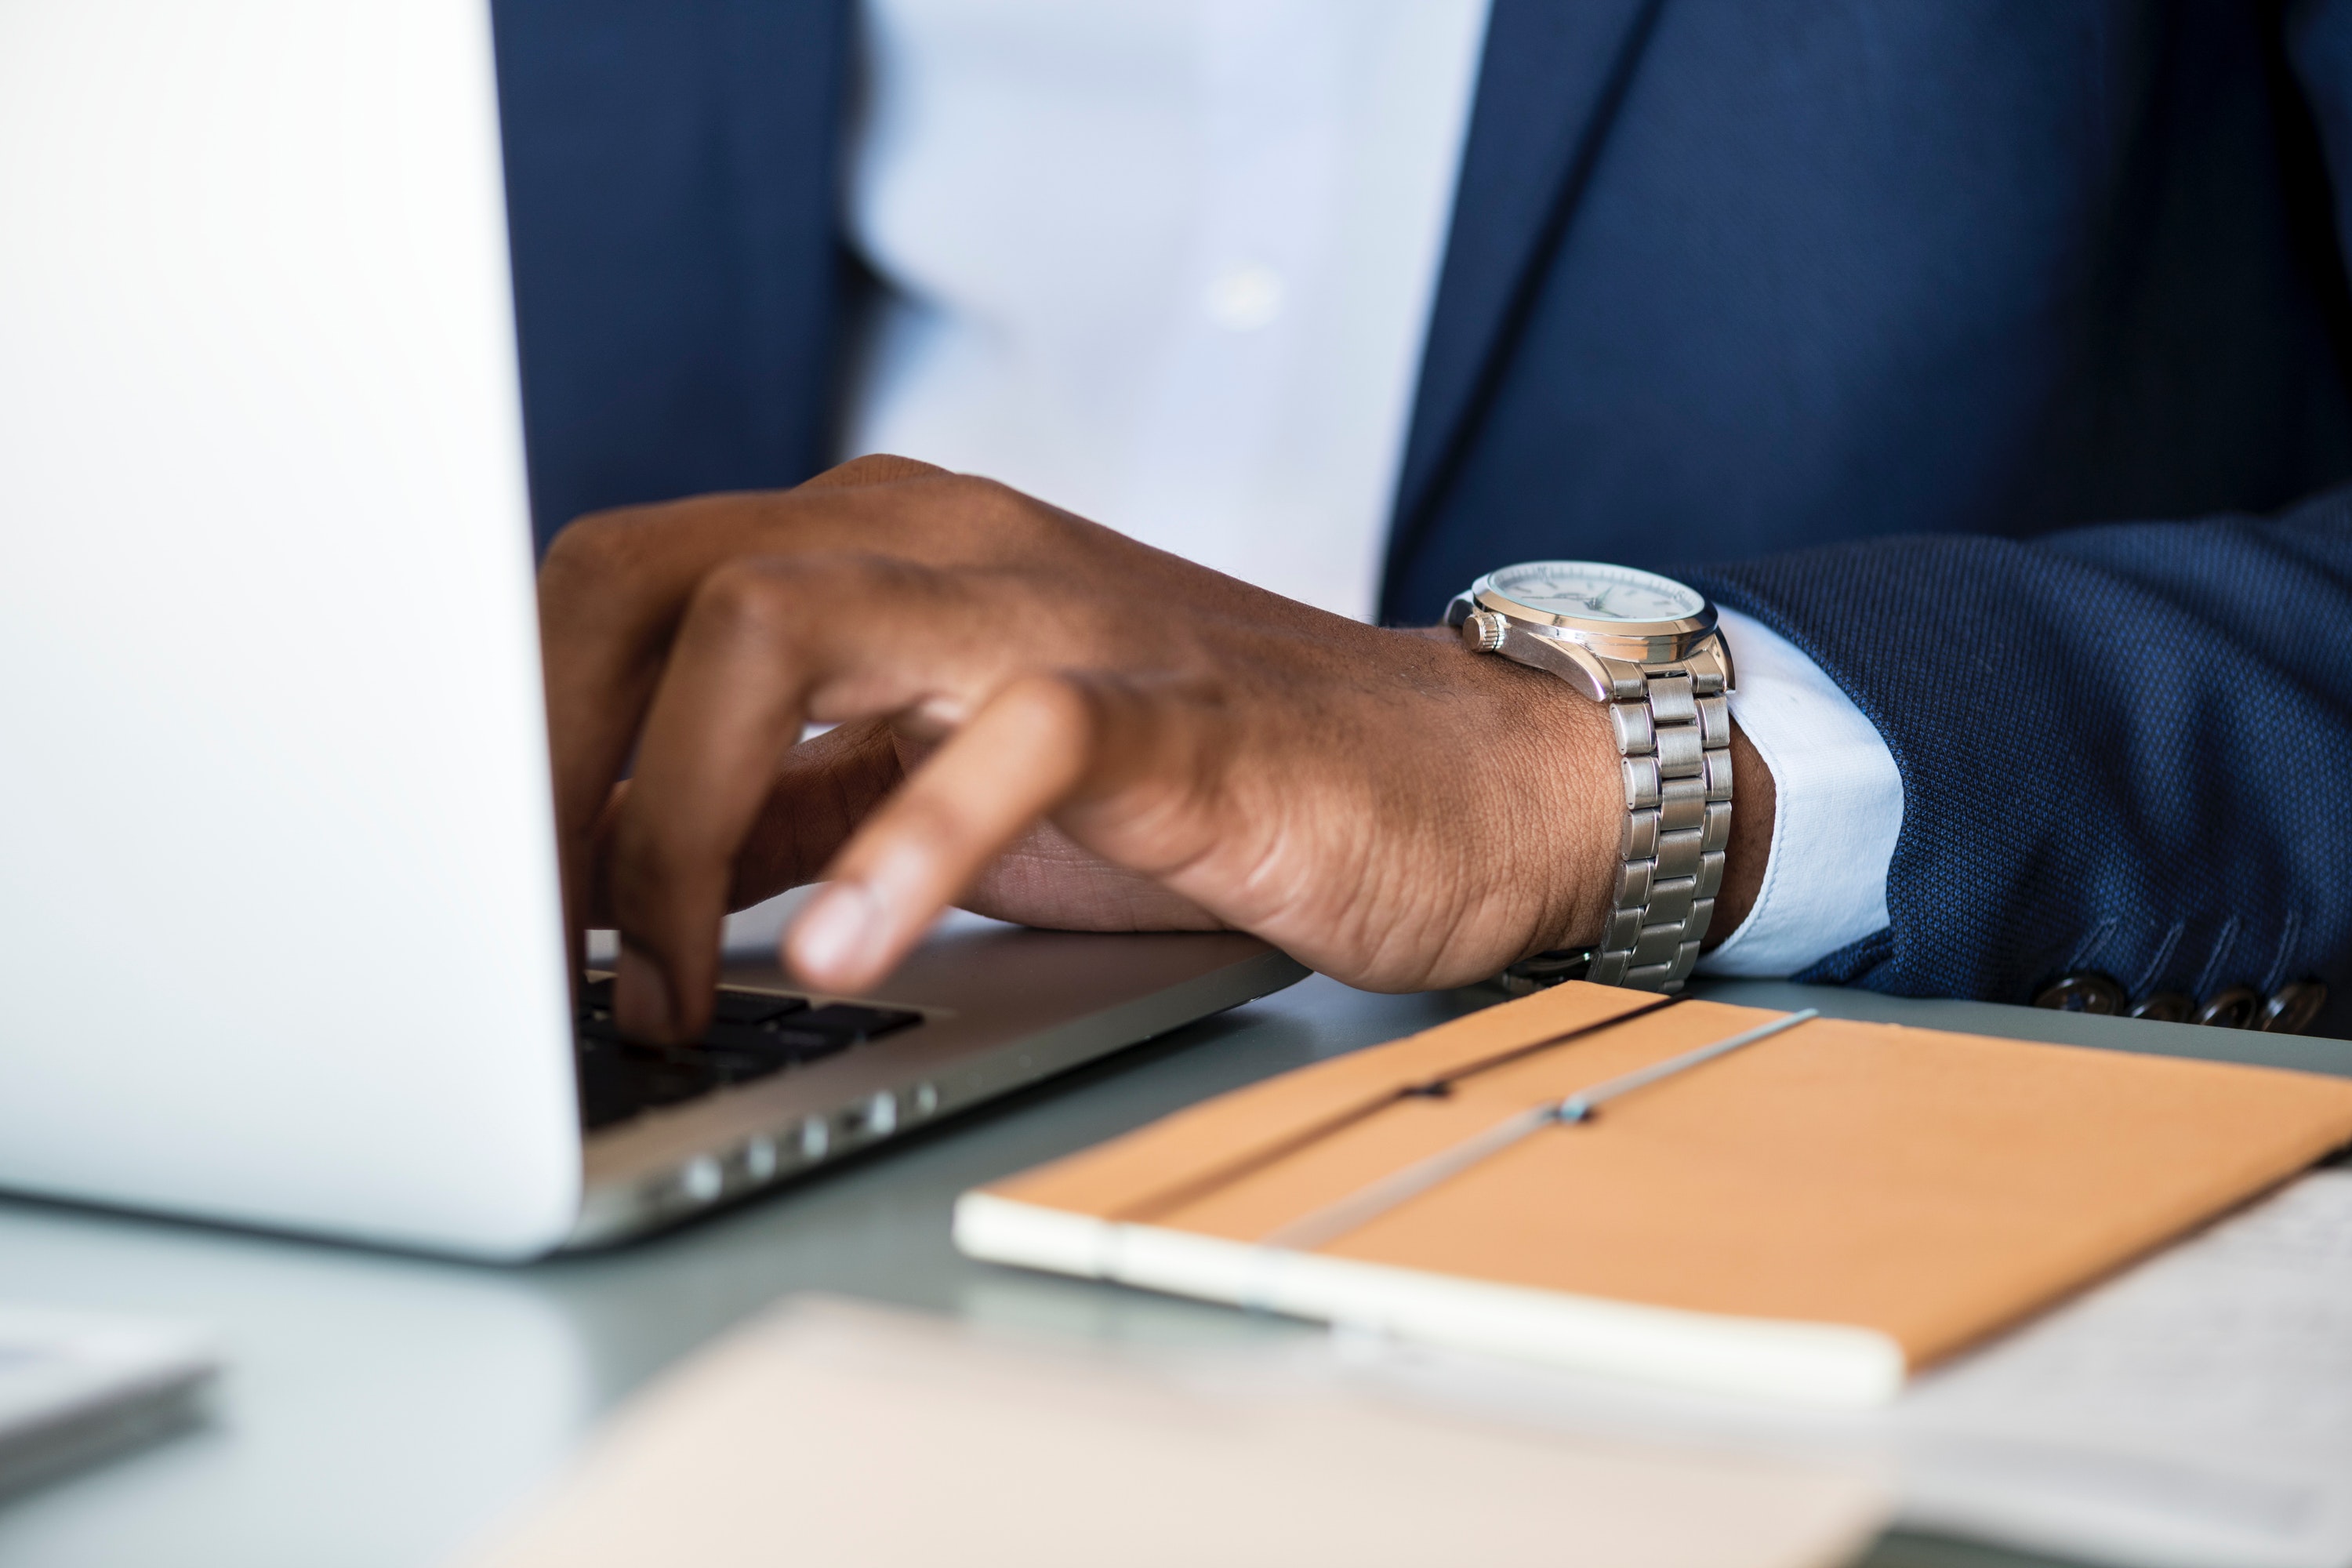
job, hand, technology, businessperson, white collar worker, employment, finger, typing, electronic device, gesture, business, learning